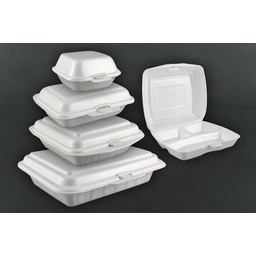
Label: paper